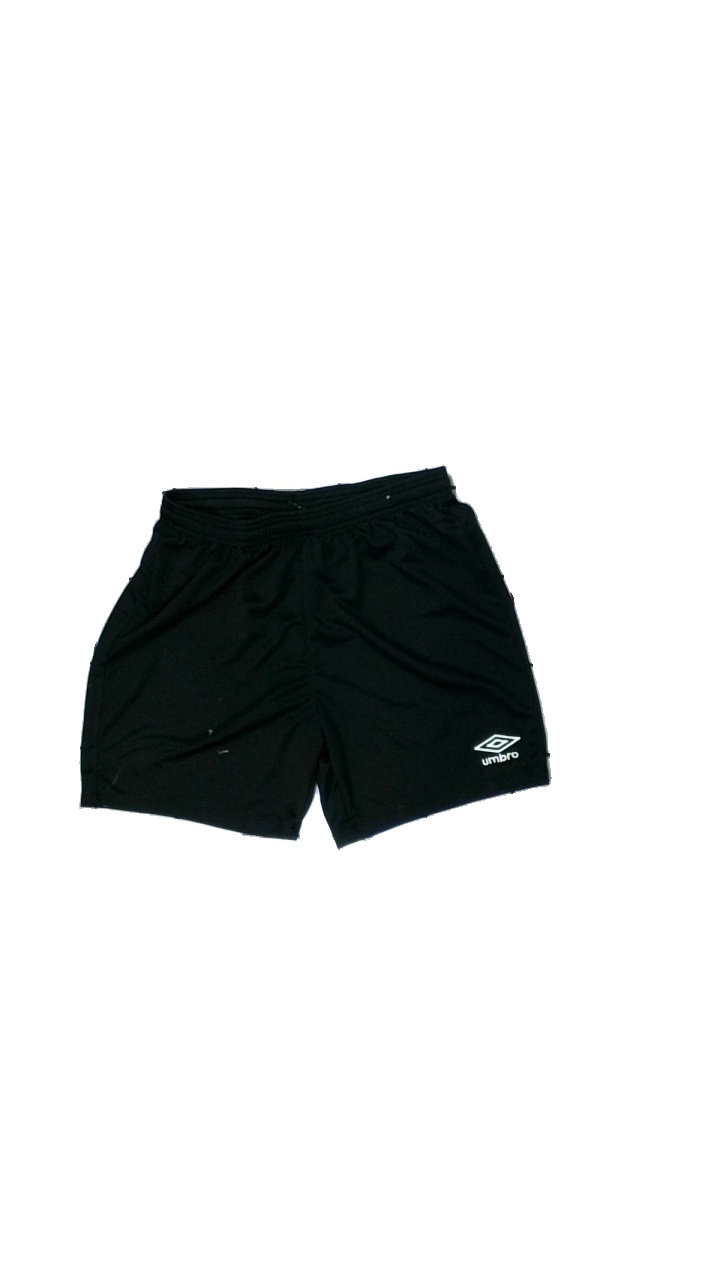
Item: Shorts (Ladies)
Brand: Umbro
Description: black shorts with emroidered logo
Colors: Black, White
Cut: Regular
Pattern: Embroidered
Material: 100% Polyester
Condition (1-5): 2
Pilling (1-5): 5
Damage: stains
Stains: Minor
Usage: Recycle
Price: <50